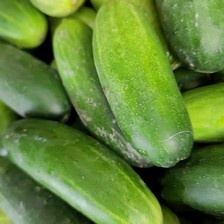
Label: cucumber